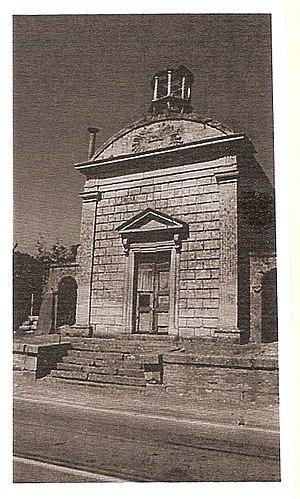
Morvillers est une commune rurale française située dans le département de l'Oise en région Hauts-de-France.